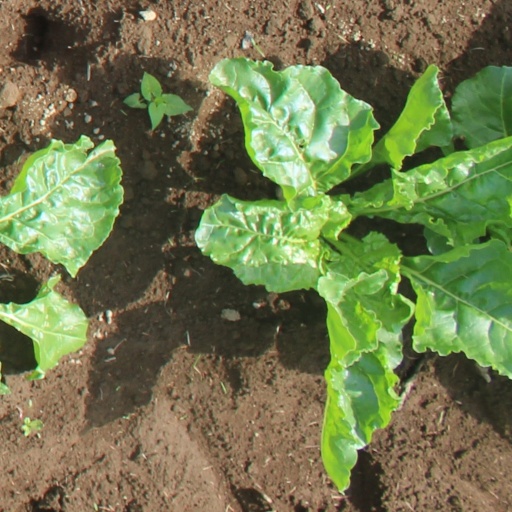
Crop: sugar beet